George II, Prince of Waldeck and Pyrmont

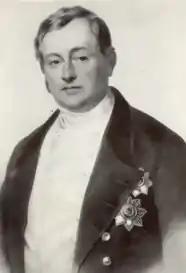

George II, Prince of Waldeck and Pyrmont (20 September 178915 May 1845) was Prince of Waldeck and Pyrmont, ruling from 1813 to 1845.